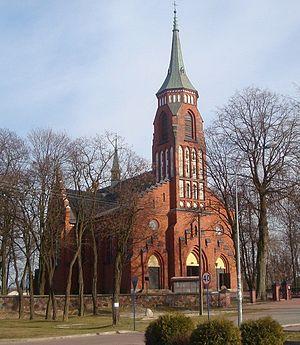
Jakubów est un village polonais de la gmina de Jakubów dans la powiat de Mińsk de la voïvodie de Mazovie dans le centre-est de la Pologne.